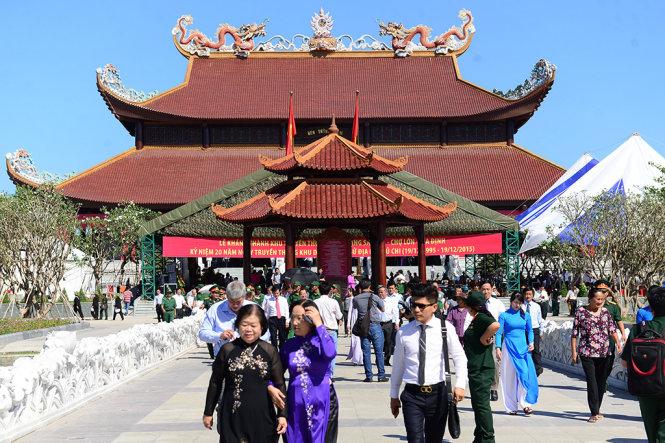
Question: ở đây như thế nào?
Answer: ở đây rất đông người